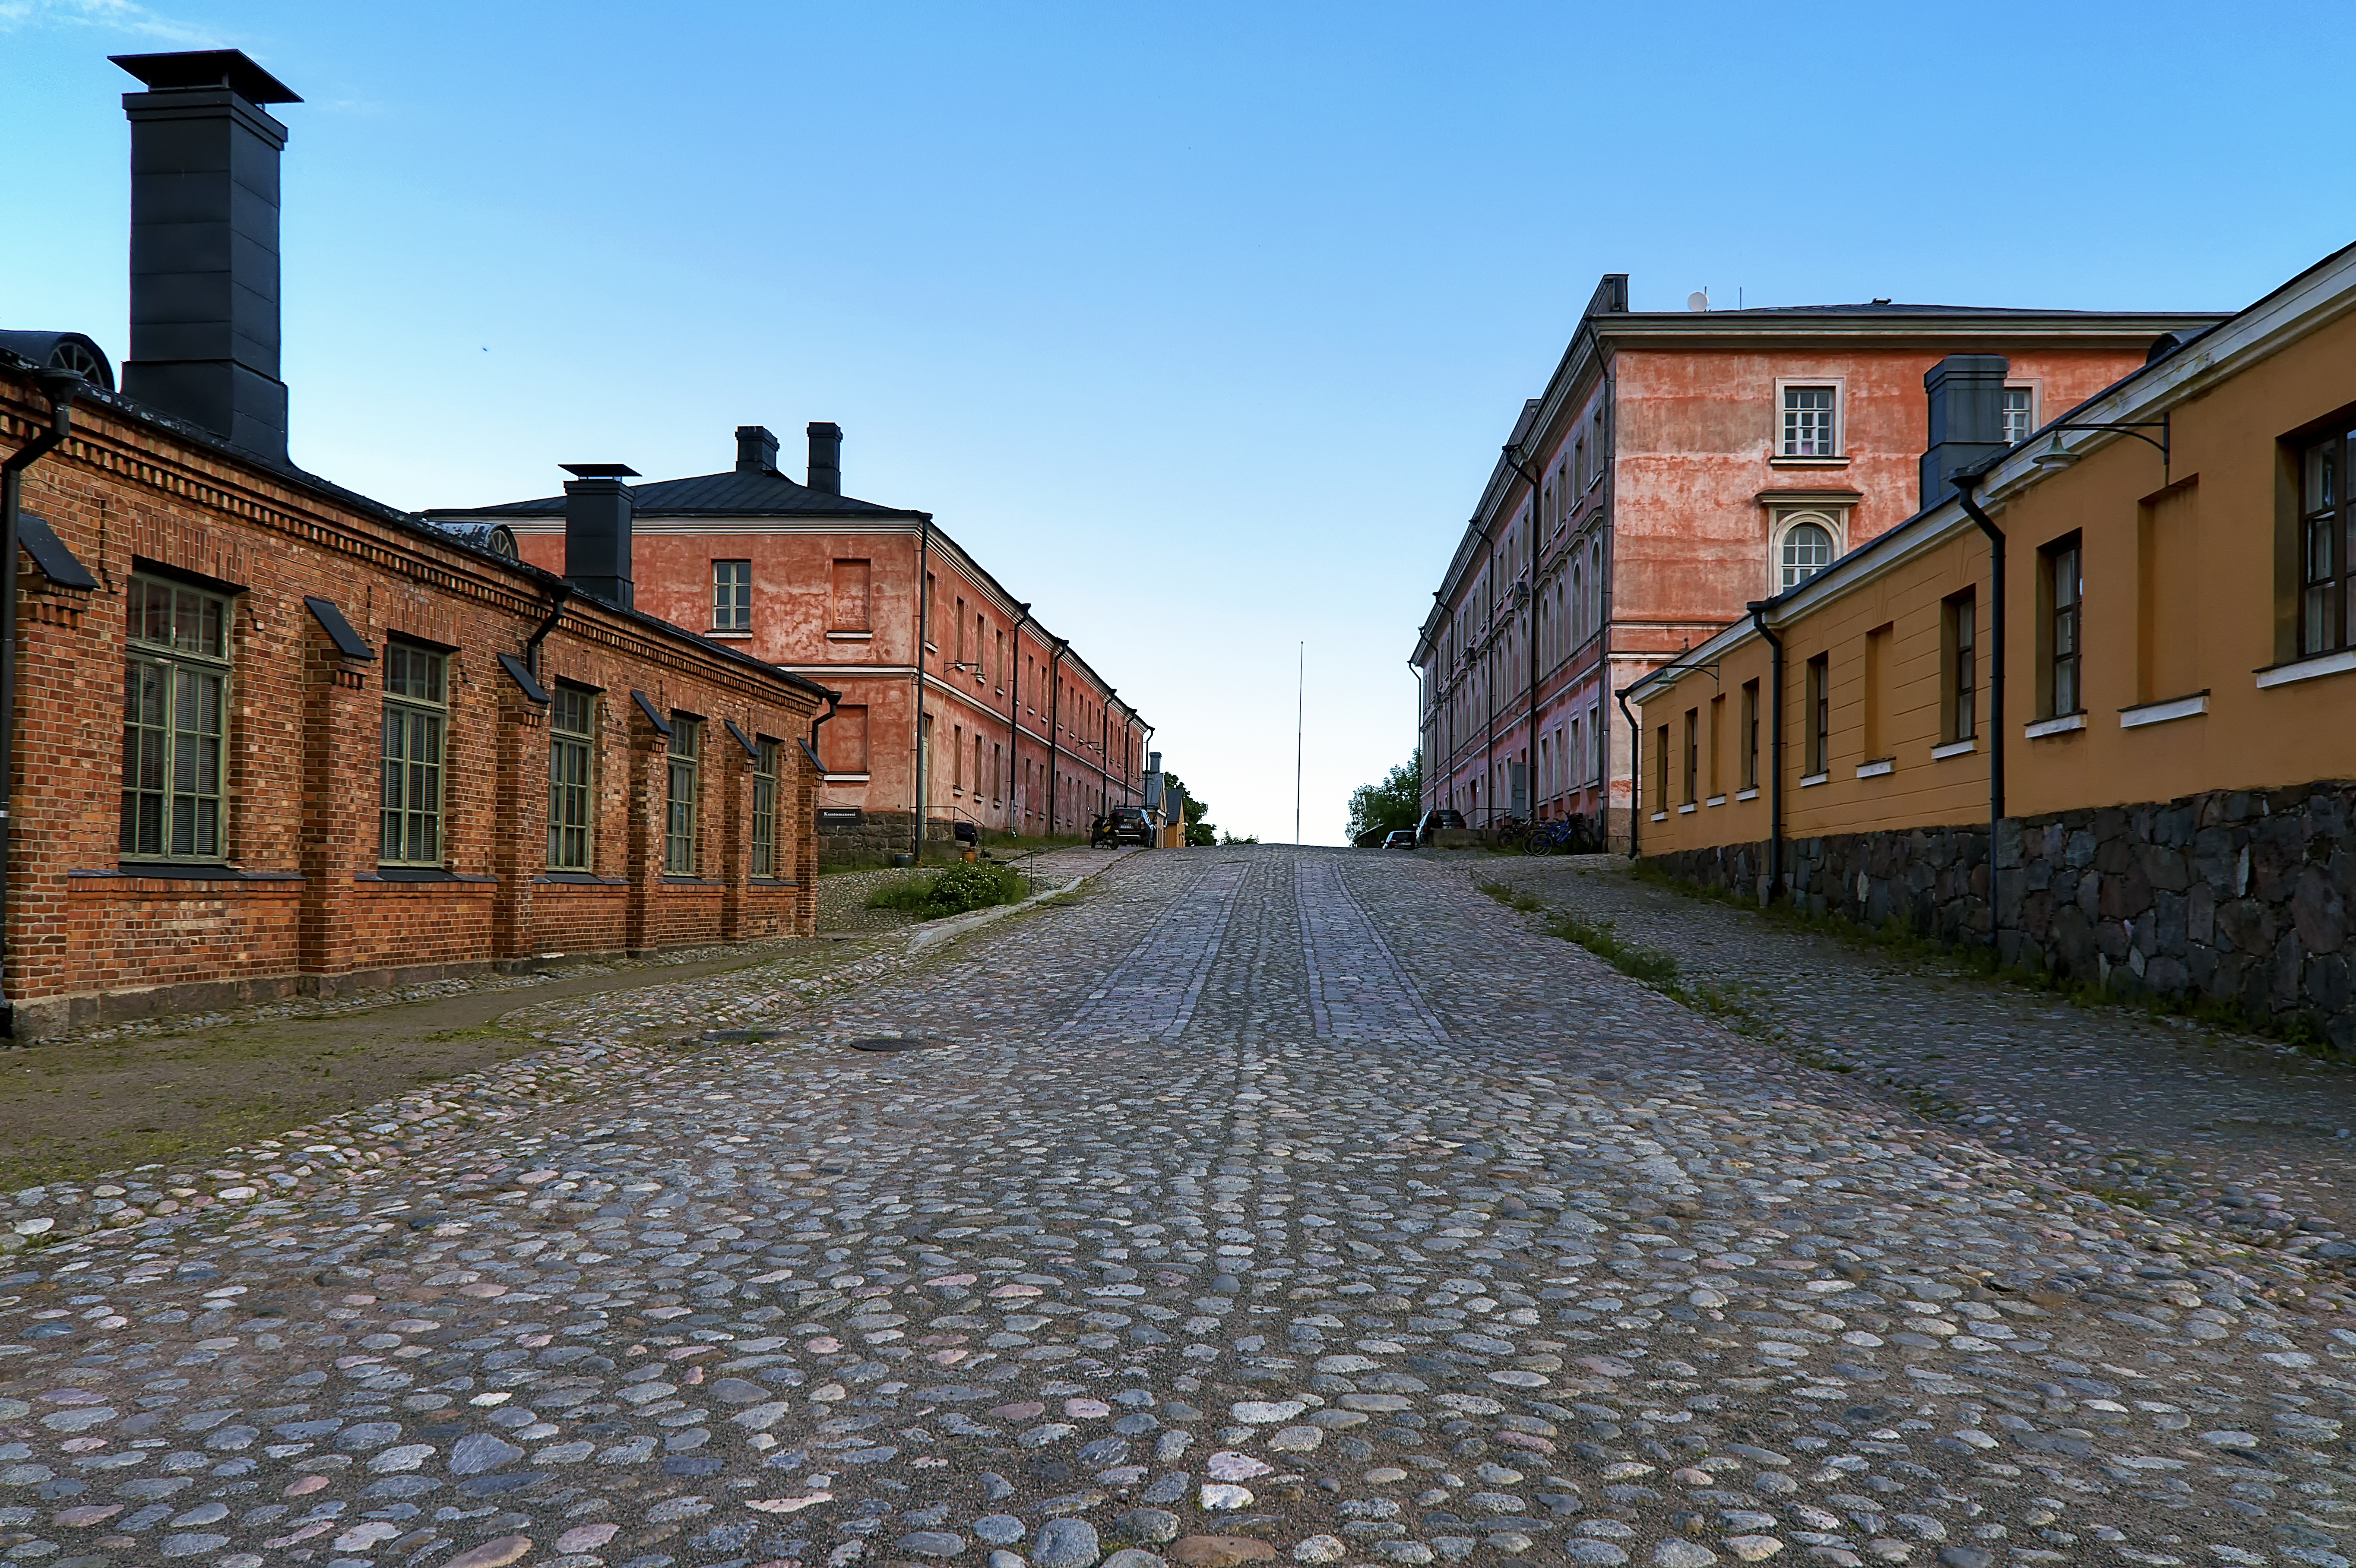
sky, track, road, street, town, alley, city, walkway, cityscape, village, transport, suburb, evening, autumn, brick, lane, waterway, scooter, buildings, cobbled, infrastructure, cars, bicycles, finland, helsinki, suomenlinna, iso, mustasaari, neighbourhood, rural area, urban area, residential area, human settlement